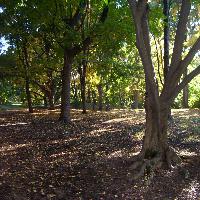
Weather: sun or clear